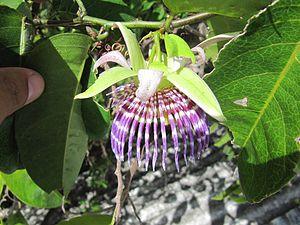
Fleur de la Pomme Lianne de Guadeloupe vue de dessus (la fleur est pend sous la liane) - Passiflora Laurifolia Unknown